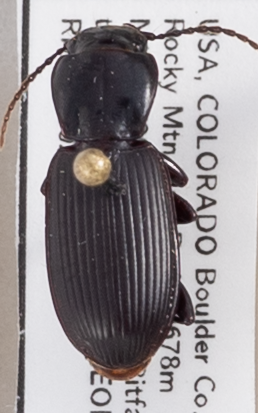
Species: Pterostichus protractus
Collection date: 2021-06-22
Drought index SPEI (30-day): -0.556
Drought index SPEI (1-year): -0.9
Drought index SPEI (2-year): -0.966